Pigeon Run (Sullivan Branch)

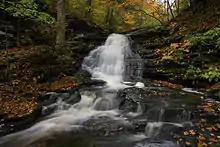
One of a handful of waterfalls found upstream from the lowest fall on Pigeon Run. State Game Lands 13, Sullivan County.

During average flow conditions, the discharge of Pigeon Run is 636 gallons per minute. Its pH ranges from less than 4 to over 6, but is 5.11 during average flow conditions. The concentration of aluminum in the stream is 0.219 milligrams per liter during average flow conditions.